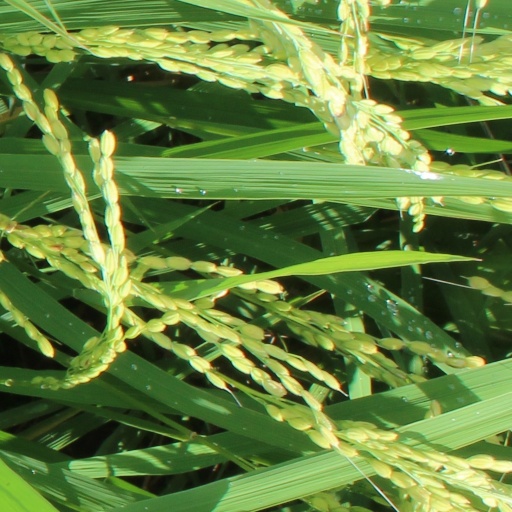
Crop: rice